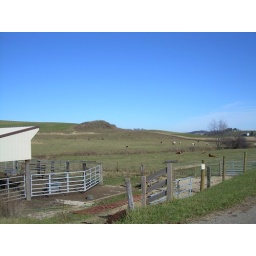
pasture along the road. remember looking for the milk cows in the early morning fog here.